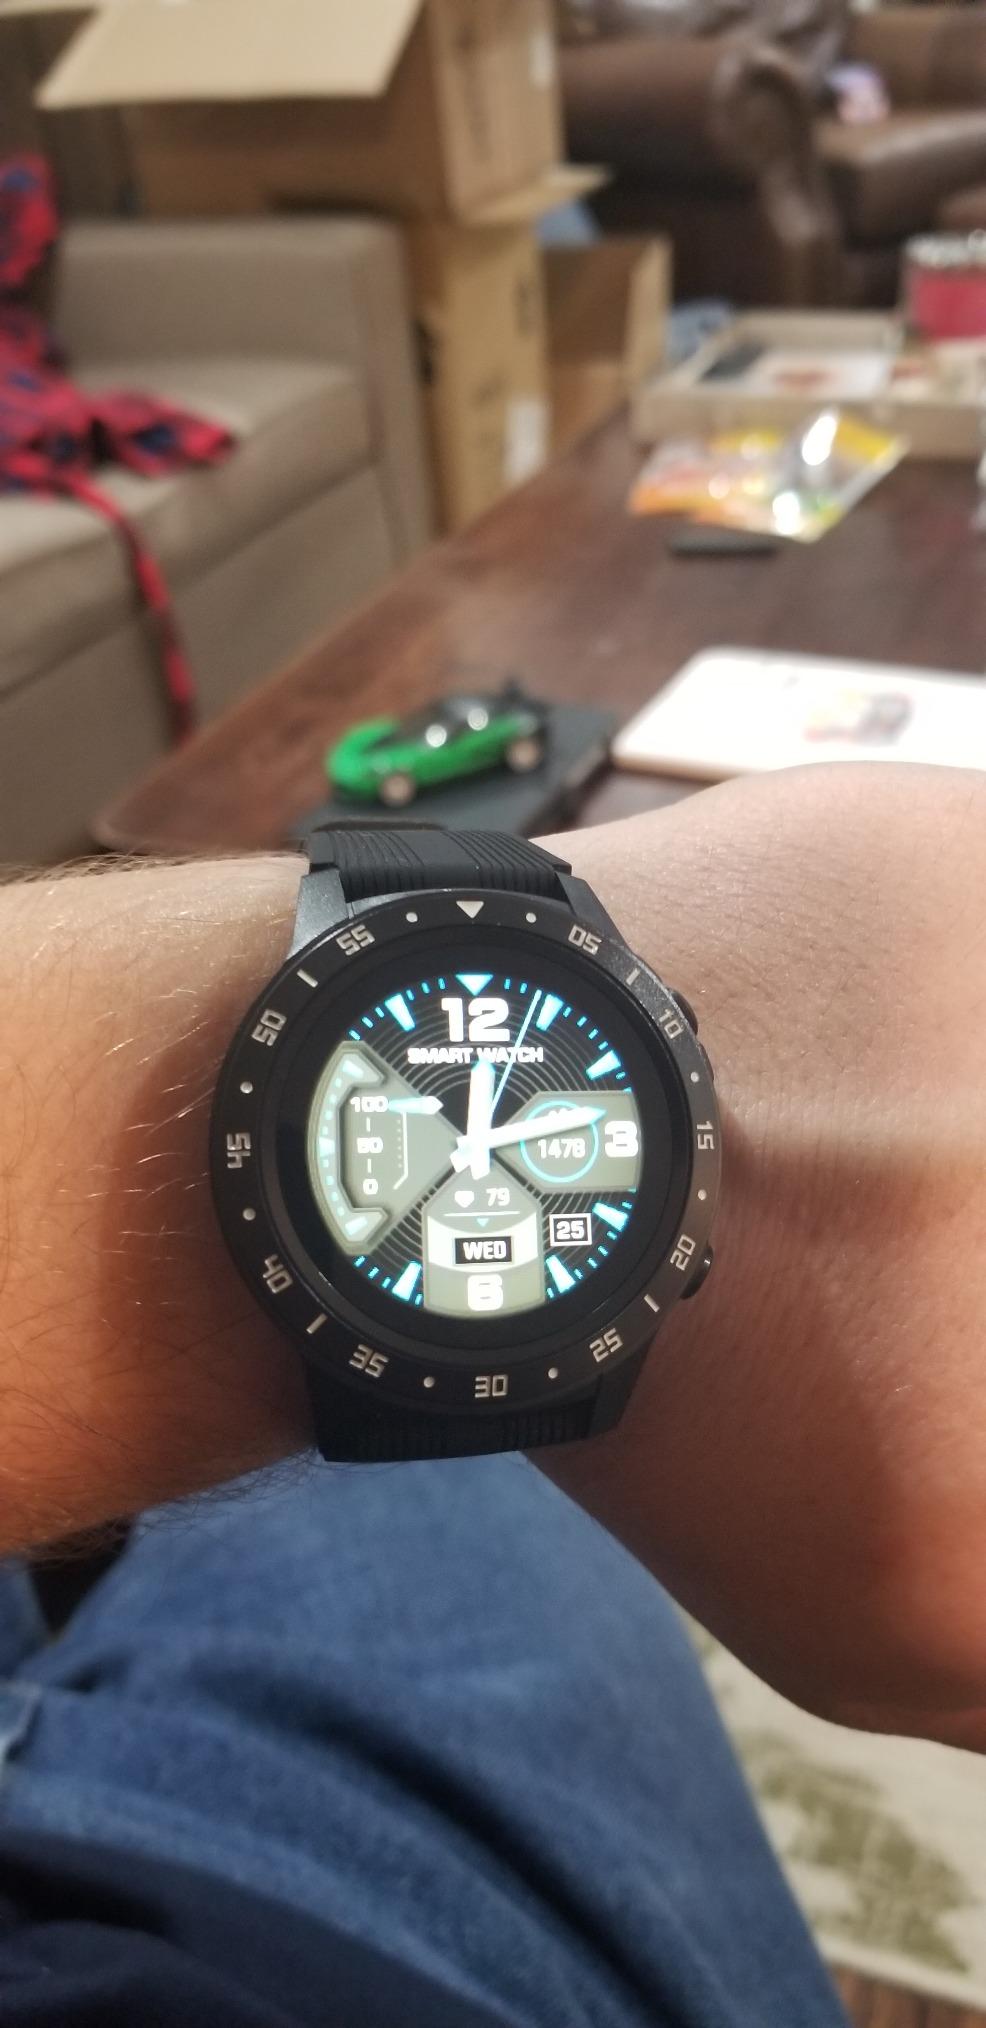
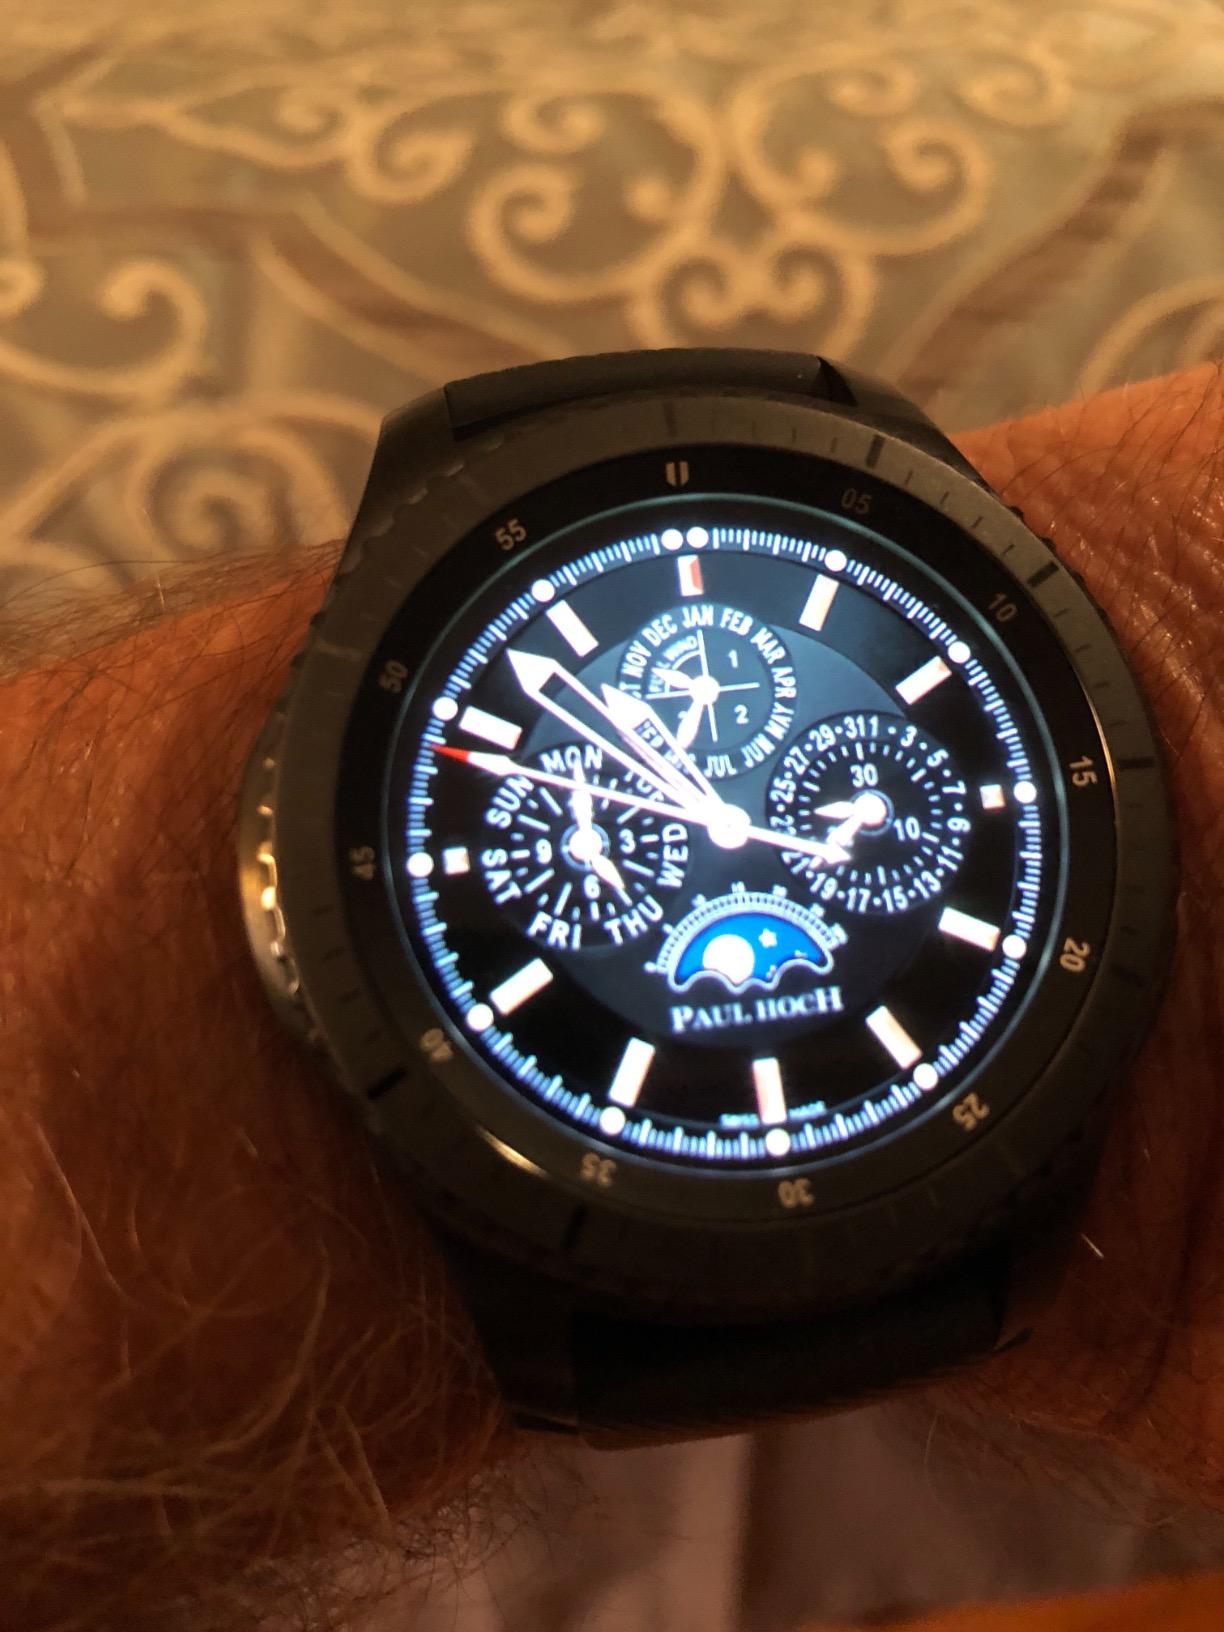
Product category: smartwatch
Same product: no